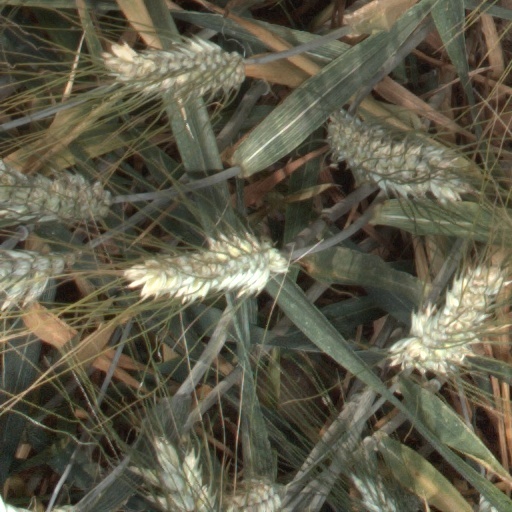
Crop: wheat